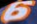
Number: 6